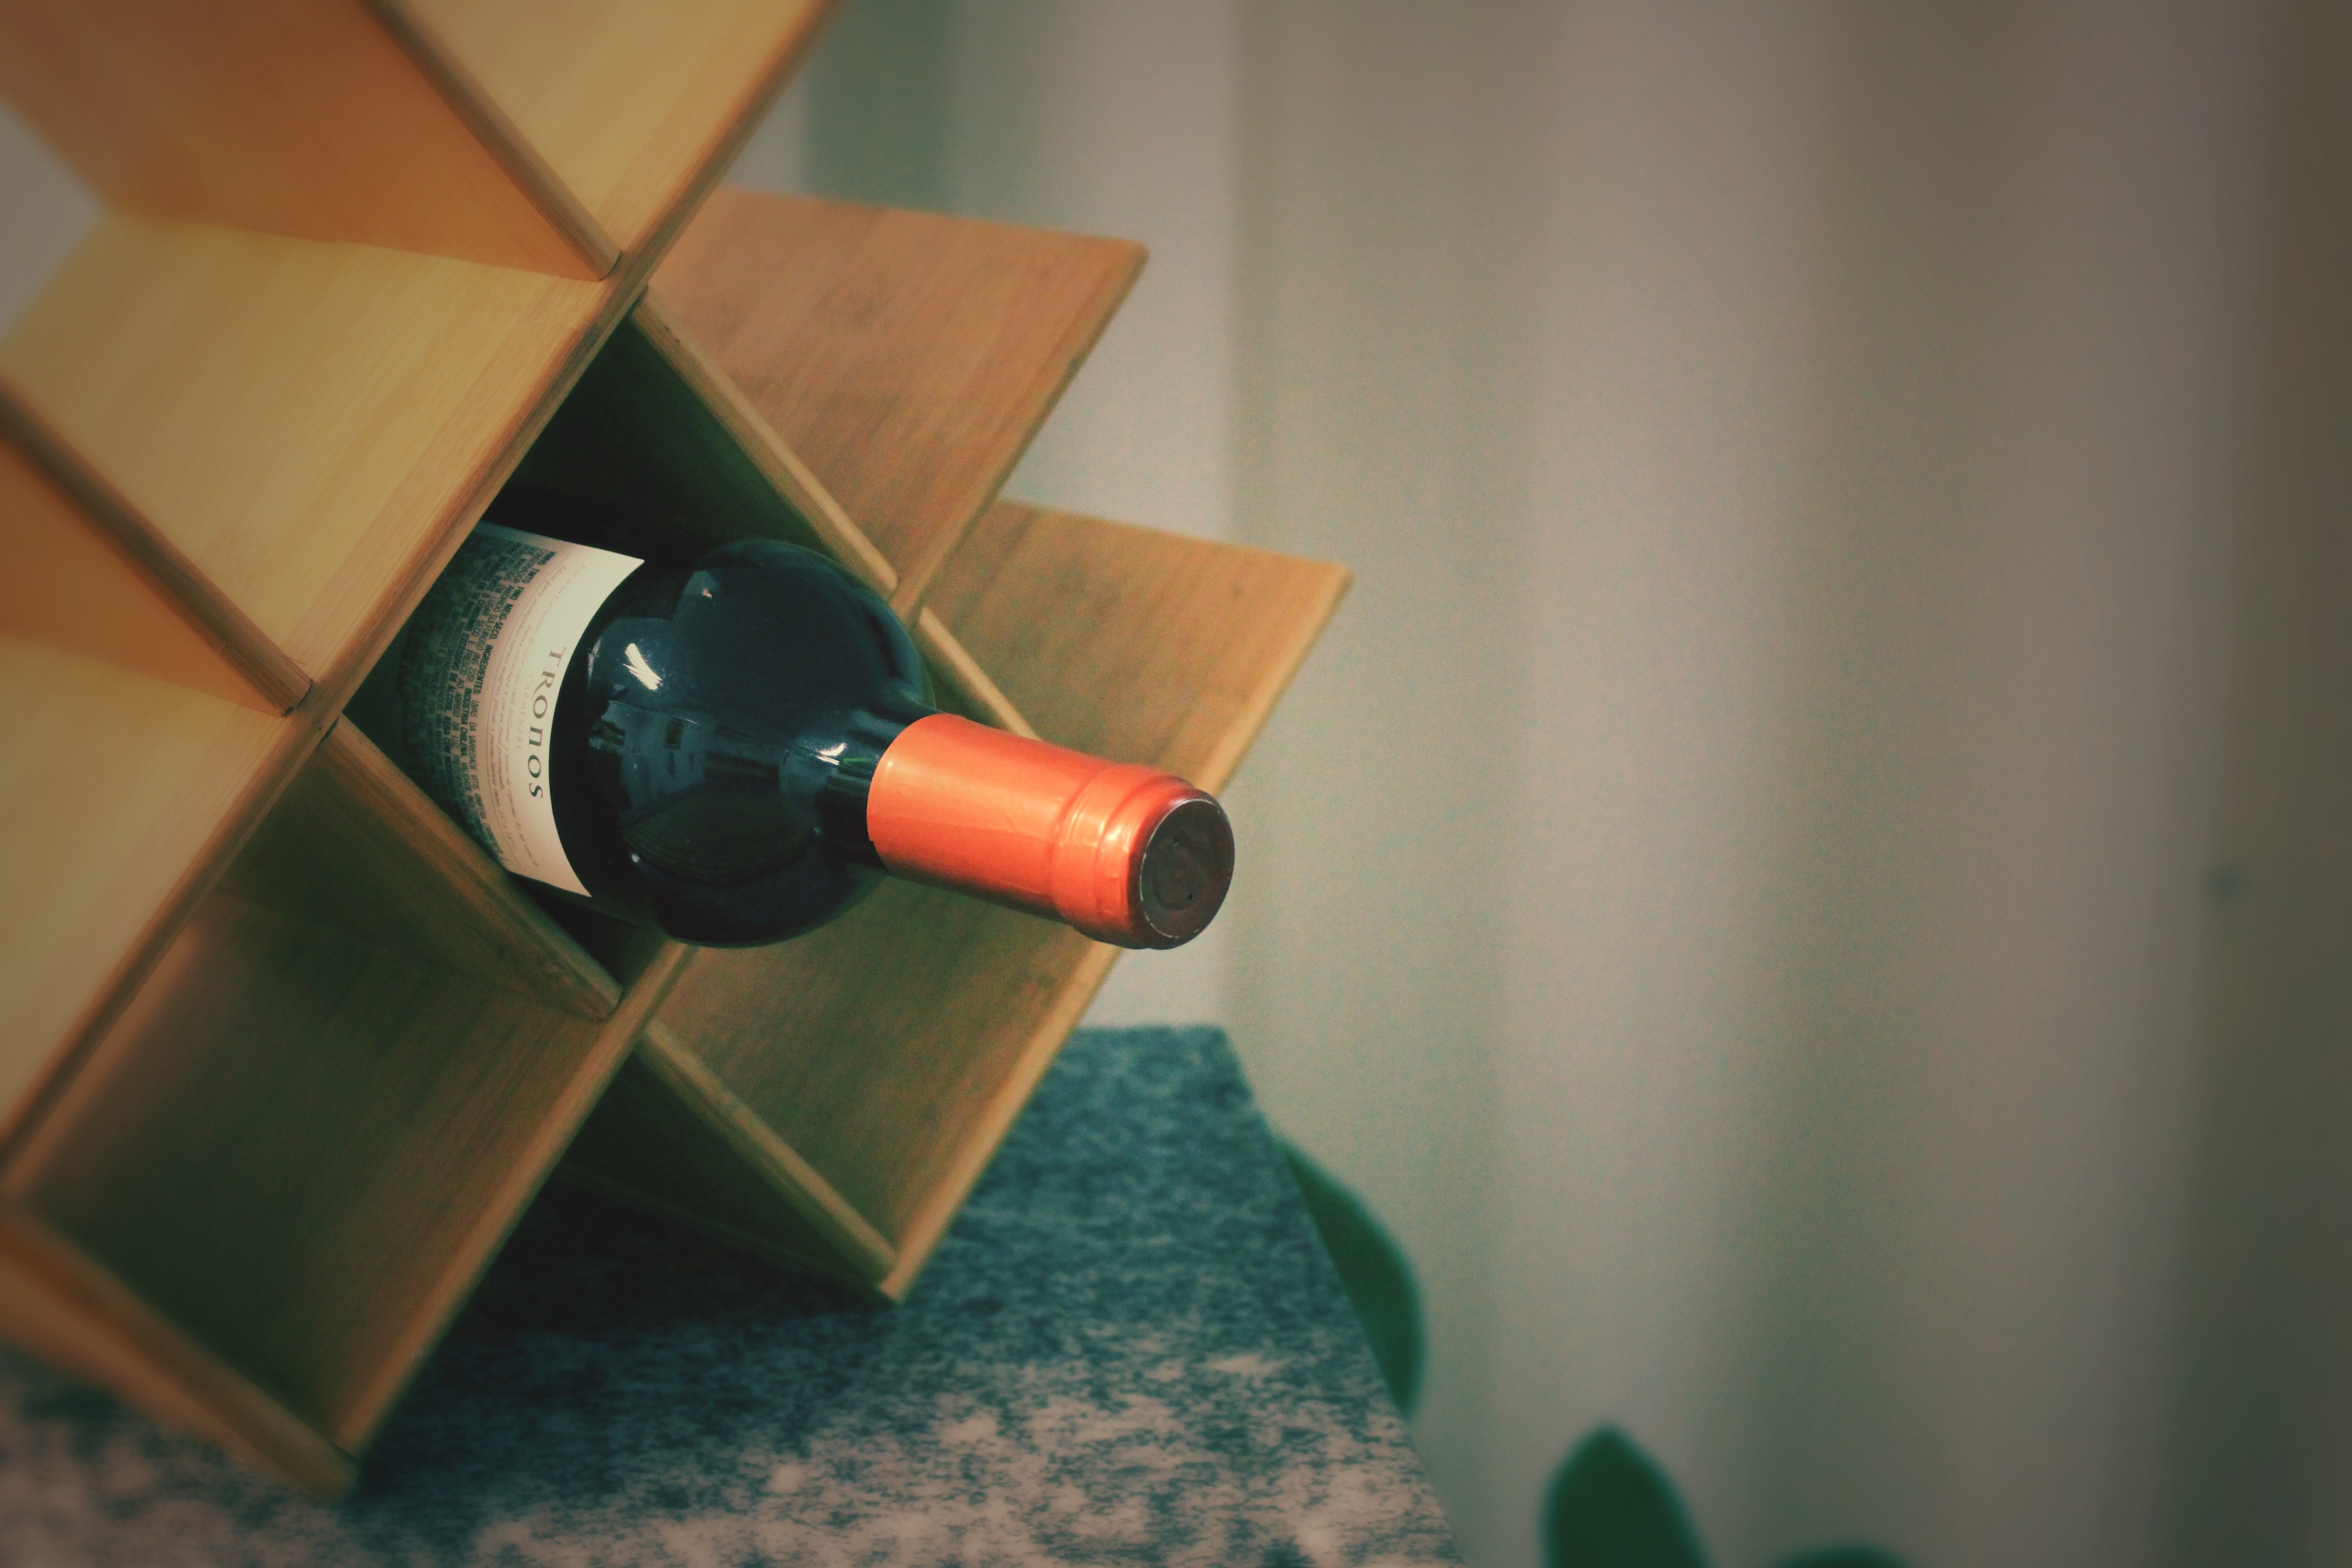
wood, wine, angle, cellar, tinto, product design